Hepatitis C alternative reading frame stem-loop

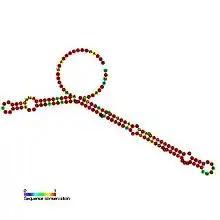
Predicted secondary structure and sequence conservation of HCV_ARF_SL

Hepatitis C alternative reading frame stem-loop is a conserved secondary structure motif identified in the RNA genome of the hepatitis C virus (HCV) which is proposed to have an important role in regulating translation and repression of the viral genome.